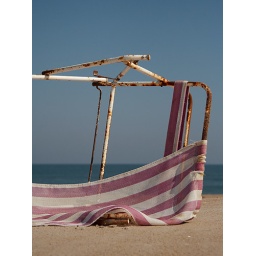
An old chair found on the beach in Outer Banks, NC